Mount Mary's Higher Secondary School

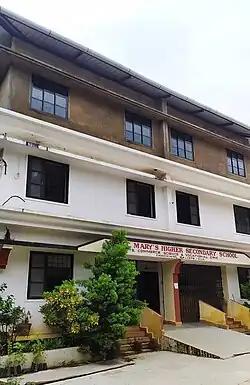
Façade of the school, 2020

Mount Mary's Higher Secondary School is a private aided co-educational higher secondary school located within Chinchinim in the Indian coastal state of Goa. It was established in 1996 and is affiliated to Department of Education, Goa and Goa Board of Secondary and Higher Secondary Education. The school also serves as a sub-centre of the Navelim main centre in the HSSC exams.